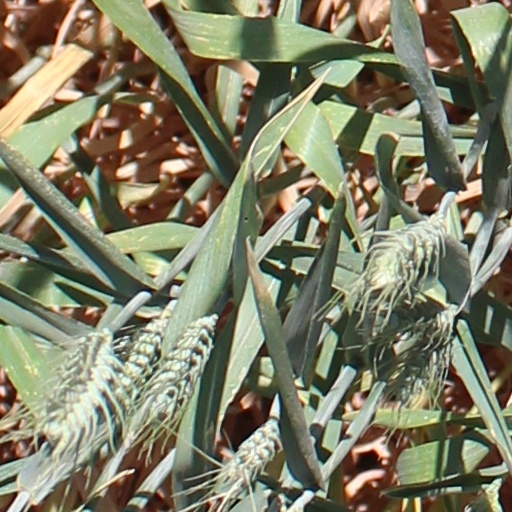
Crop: wheat